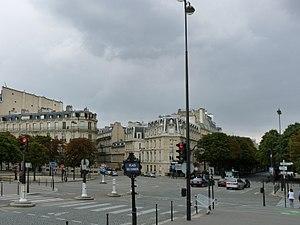
La palce du Canada à Paris, vu de l'angle du cours de la reine avec le pont des Invalides
La place du Canada est une place de Paris située dans le 8ᵉ arrondissement